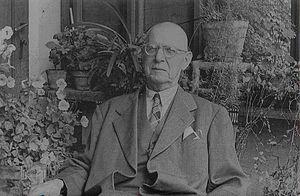
L'Institut de psychologie de Szeged fait partie de la Faculté des Lettres de l’université de Szeged.